Shiriuchi Station

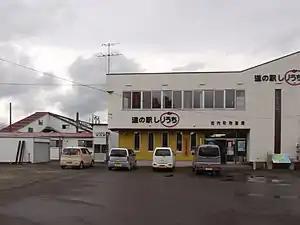
Shiriuchi Station (left) and adjacent Shiriuchi roadside station (right) in October 2010

was a railway station on the Kaikyo Line in Shiriuchi, Hokkaido, Japan, operated by Hokkaido Railway Company (JR Hokkaido). Opened in 1990, it closed in March 2014. The undersea Seikan Tunnel to the main Japanese island of Honshu is not far from this station.